Daihatsu Applause

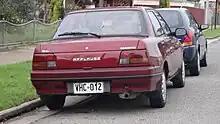
Rear view of 1989–1997 Daihatsu Applause Xi

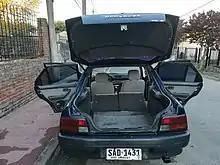
A Daihatsu Applause with its trunk open

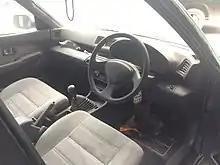
Interior

As Daihatsu firmly established itself as Toyota's compact car specialist brand, compact cars were the biggest vehicles marketed by the company. When replacing the long-running Charmant, the company decided to try a unique approach at the segment, with the intention to capitalize on the preferences for sedans, while at the same time offering the flexibility and convenience of a 5-door hatchback body. Resulting from such thinking, the Applause was presented at the 1989 Geneva Motor Show in production-ready "concept" form, as the MS-X90. The engine was also a new development, a 16-valve 1.6-liter inline-four shared with the F300-series Rocky/Feroza/Sportrak. Daihatsu took the opportunity to introduce a platform that wasn't shared with an existing Toyota platform that the previous Charmant used when the Toyota Corolla was changed to front wheel drive with the Toyota Corolla (E80) in 1983.